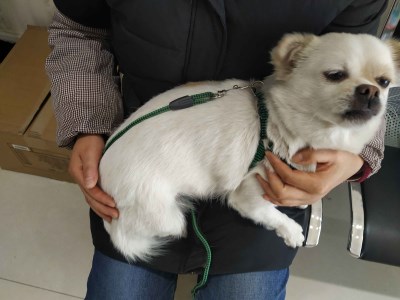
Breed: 480-n000125-Pekinese